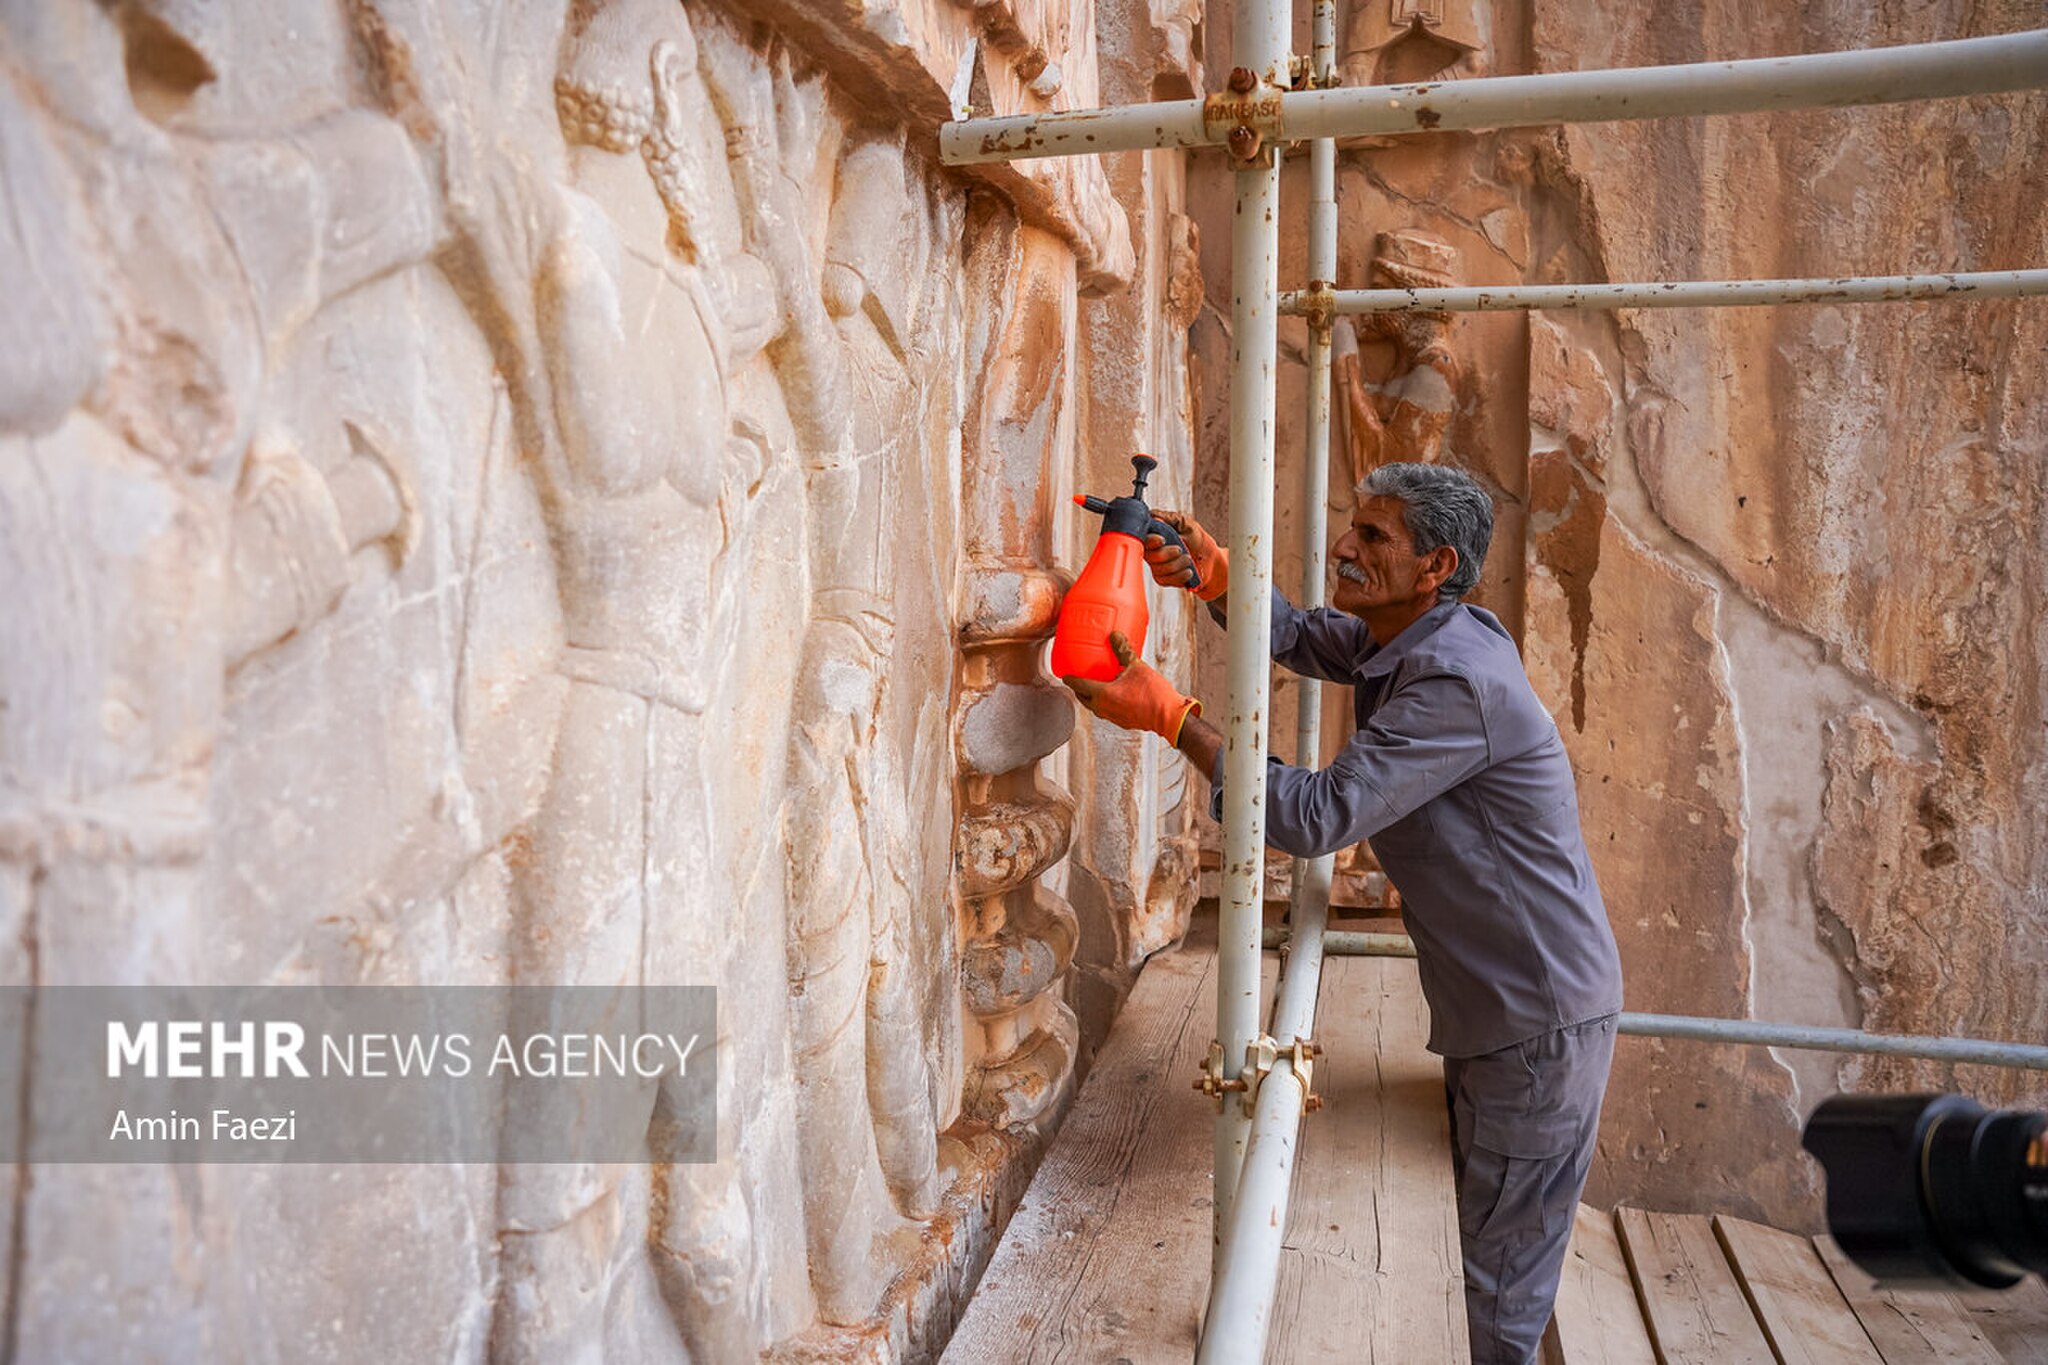
Title: Restoration in the Sanctuary of Kings 29 (Mehr, 2025)
Description: Translation of original description: The restoration of parts of Persepolis and Naqsh-e Rostam is underway by the Cultural Heritage Organization. During this field visit, the specialized process of reconstruction, cleanup and protection of these world monuments was closely observed and photographed
Date: Published on 03 December 2025 - 19:50
Categories: Naqsh-e Rustam, Restoration in Iran, Photos from Mehrnews.com, 2025 restoration, Photographs by Amin Faezi for Mehr News Agency